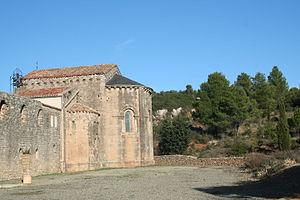
Cazedarnes (Hérault) - Abbaye de Fontcaude - chevet de l'église.
L'abbaye Sainte-Marie de Fontcaude est une ancienne abbaye de Prémontrés du XIIᵉ siècle, située sur la commune de Cazedarnes dans le département de l'Hérault, dont elle constitue en fait un hameau, en bordure du territoire de Cazouls-lès-Béziers. Le nom signifie « fontaine chaude » en occitan.